Virosidum

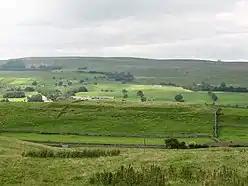

Virosidum was a Roman fort and settlement situated near to the modern town of Bainbridge, North Yorkshire, England. The site is a Scheduled monument.